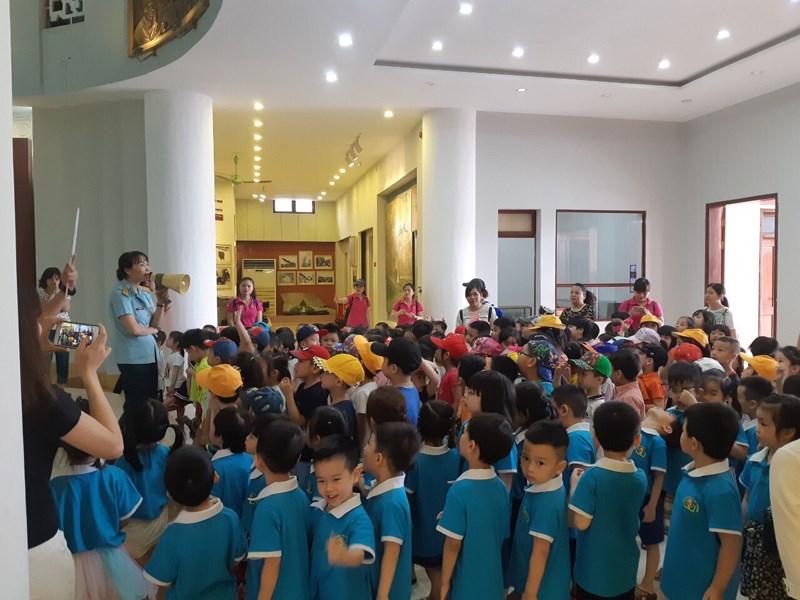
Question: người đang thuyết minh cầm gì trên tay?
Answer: người đang thuyết minh cầm một cái loa trên tay